Watford Museum

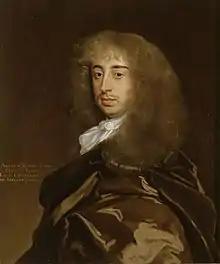
Sir Peter Lely's Portrait of Arthur Capell, 1st Earl of Essex (Cassiobury Fine Art Collection)

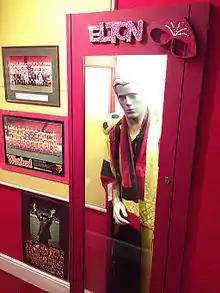
A Watford FC-inspired stage costume worn by Elton John

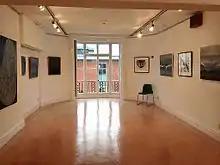
Art exhibition space at Watford Museum

The museum has a significant fine art collection, which includes the notable Cassiobury Collection. Works on display include artworks formerly of the Earl of Essex's collection at Cassiobury House, with paintings of the Cassiobury Estate such as "A view of Cassiobury Park" by John Wootton, "View of the South-West Front of Cassiobury House" by J. M. W. Turner, "Cassiobury Park Gates" by Charles Vickers and an 1831 painting of the Cassiobury House Winter Dining Room by William Henry Hunt. The museum also houses portraits of a number of Earls of Essex.